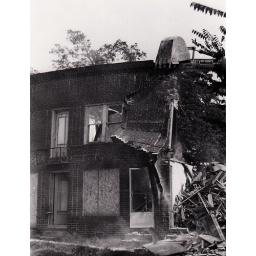
Demoltion of Urban Decay in Midwest America.Pentax K1000, 1/1000 sec Color film printed on black and white paper